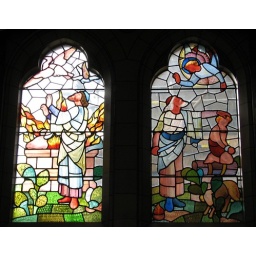
Cardiff castle: Stained-glass windows in the Small Dining room reprensenting the biblical story of Abraham sacrificing his son Isaac.